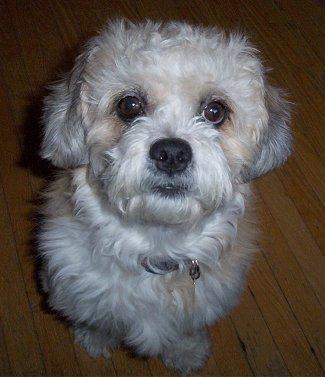
Dandie_Dinmont